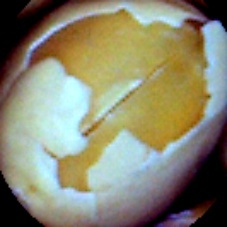
Label: Skin-damaged